Mansfield-et-Pontefract

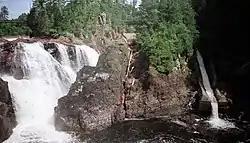
The chutes on the Coulonge River.

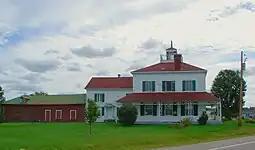
The Bryson House, built in the 19th century and a Quebec historical site since 1980.

Mansfield-et-Pontefract is a municipality in the Pontiac Regional County Municipality of western Quebec, Canada. It is located on the Ottawa River, northwest of Gatineau. It is the most populated municipality in the Pontiac Regional County Municipality, with most of the population and businesses concentrated along Quebec Route 148.